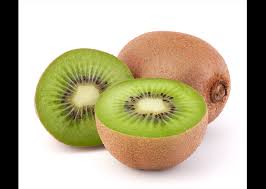
Label: Kiwi